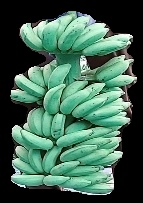
Variety: elakki-bale
Grade: grade1